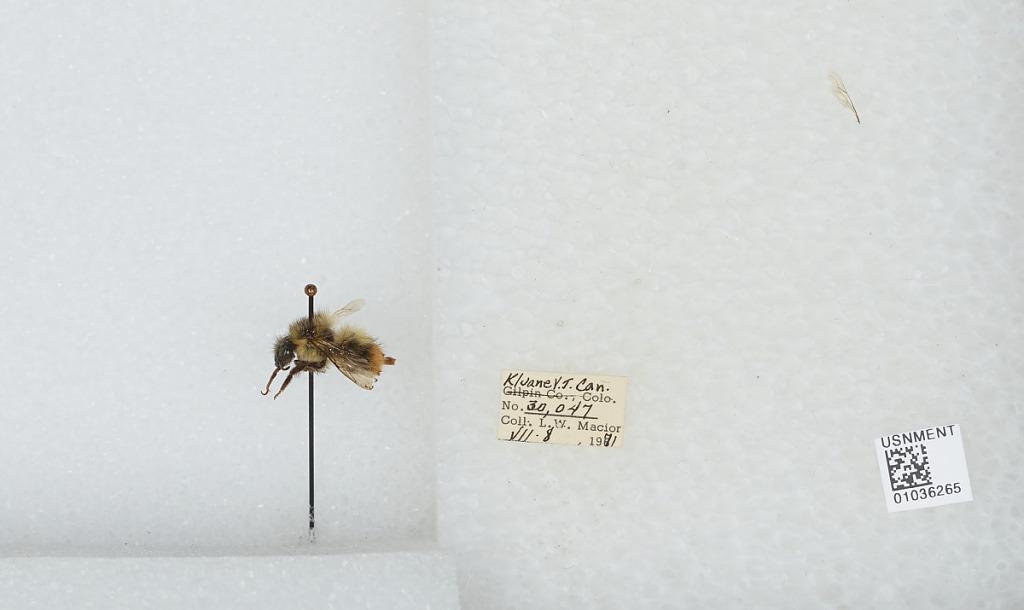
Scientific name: Bombus (Pyrobombus) mixtus Cresson
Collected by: L. Macior
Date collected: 1971-7-8
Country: Canada
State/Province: Yukon Territory
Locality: Kluane
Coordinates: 60.75, -139.5